Kalervo Kummola

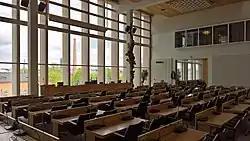
Interior view of a large meeting room, including rows of desks and chairs facing towards a large window

Kummola served as chairman of the Pirkanmaa electoral district of the National Coalition Party, and was elected the district's deputy commissioner in advance of the 1980 Finnish municipal elections. He served on the City Council of Tampere from 1989 until 2004, and was its vice-chairman from 1997 to 1999. He also served on the Tampere City Board from 1989 to 1997; was a member of the Pirkanmaa Council from 1997 to 2001, and its chairman from 2001 to 2005.